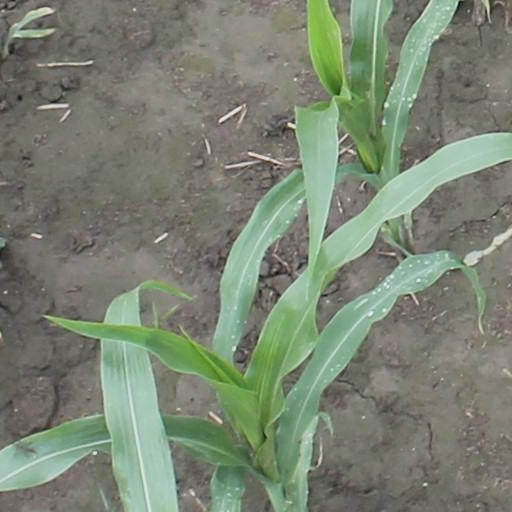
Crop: maize; corn